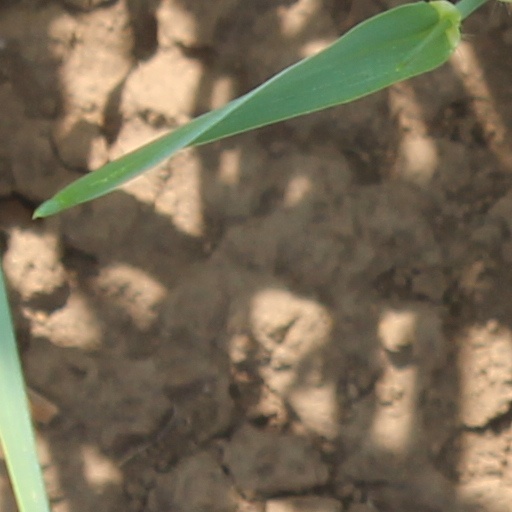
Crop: wheat